Describe the emotion expressed in this image:  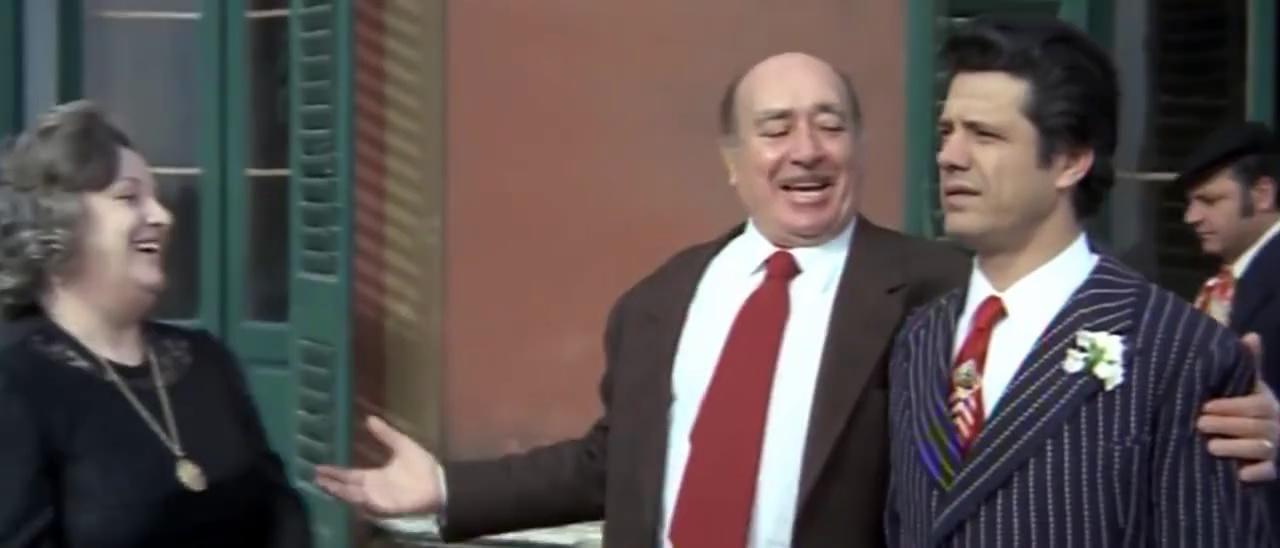
This person displays Fear, valence and arousal with low intensity.